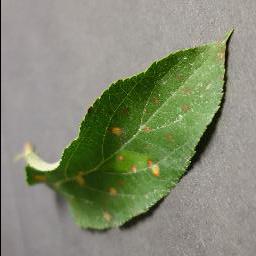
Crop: apple
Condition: cedar_rust